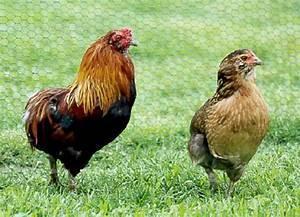
chicken